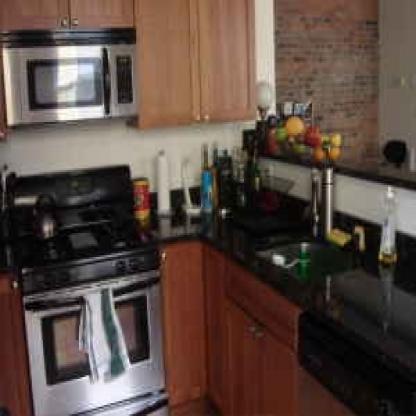
Scene: Indoor